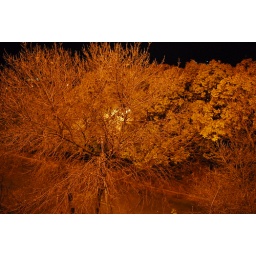
Alien-looking copper trees photographed against a jet-black sky one October night in Chicago